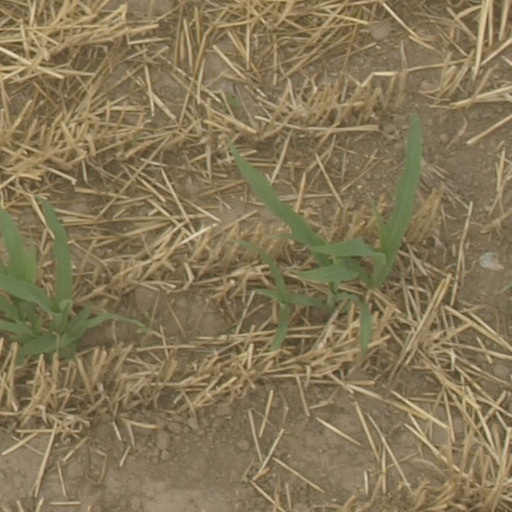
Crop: maize; corn